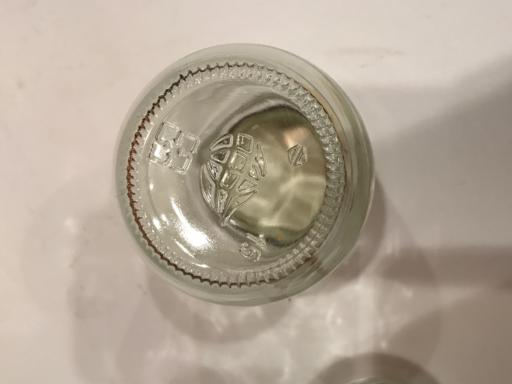
Waste category: glass